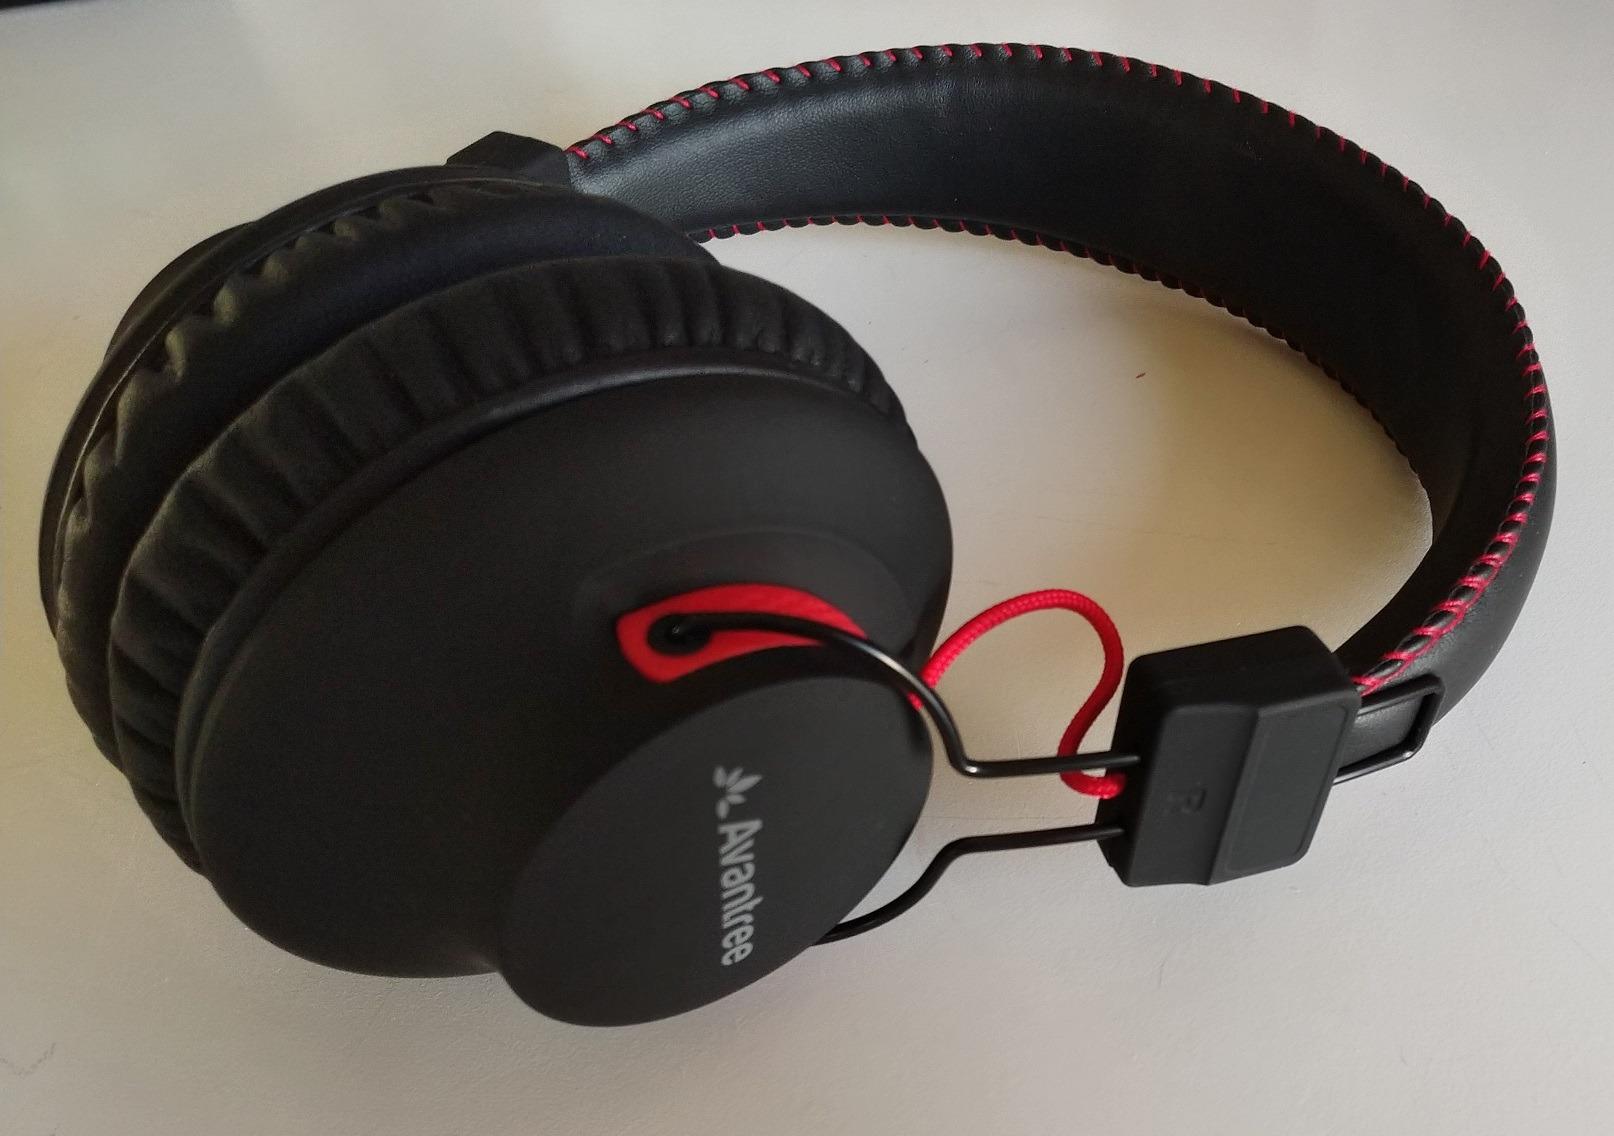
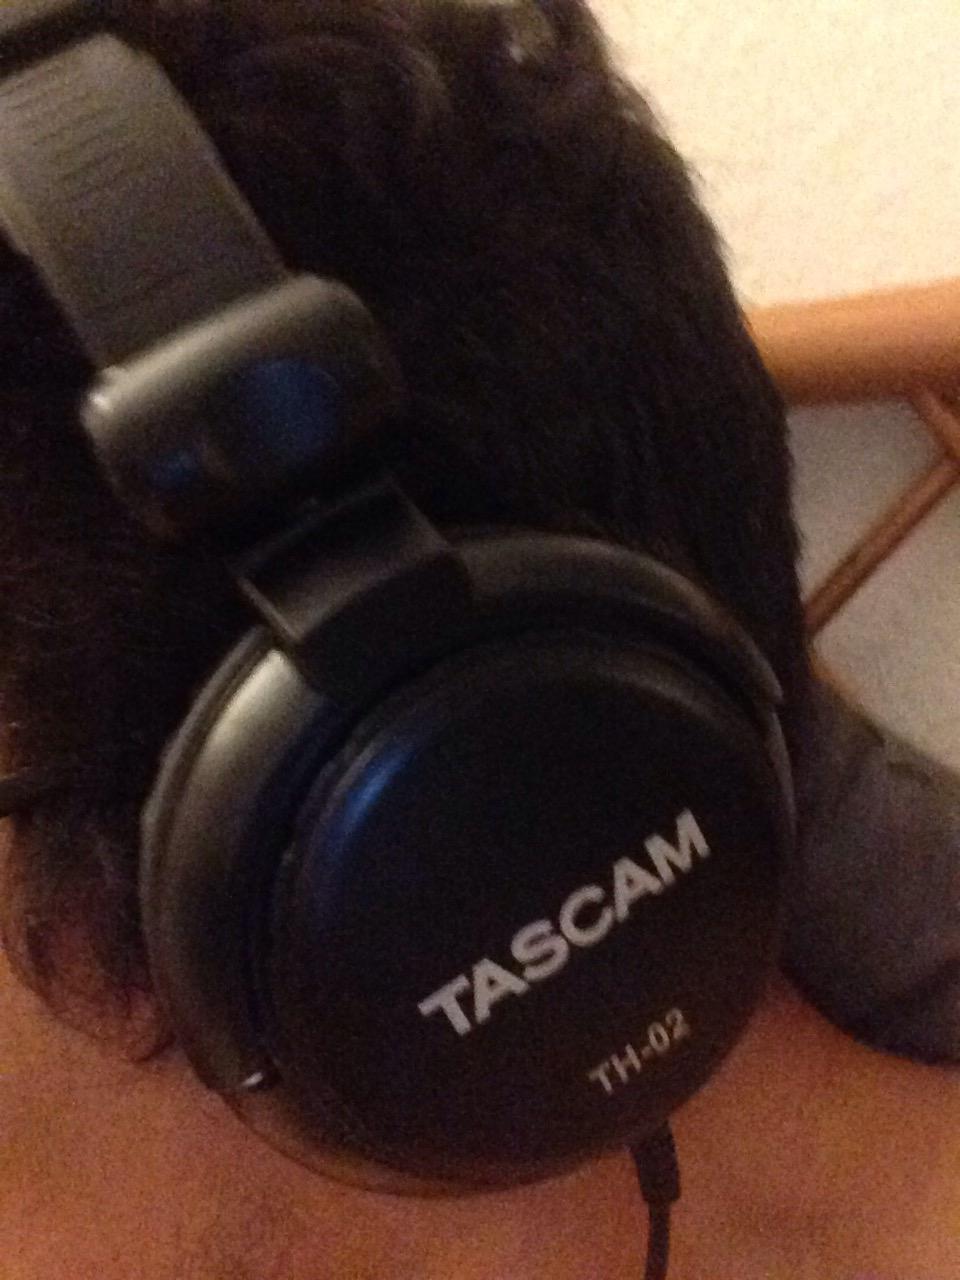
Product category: headphones
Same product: no